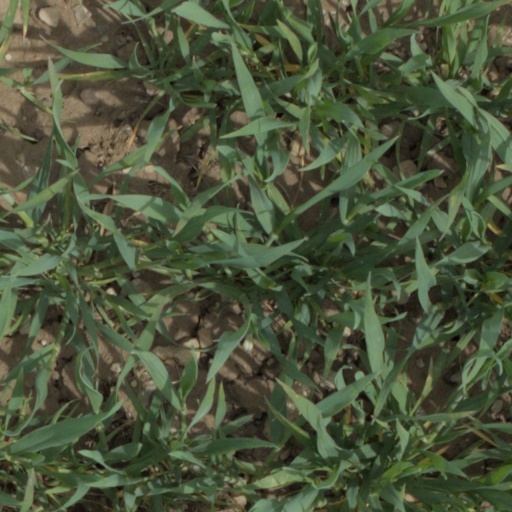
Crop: wheat